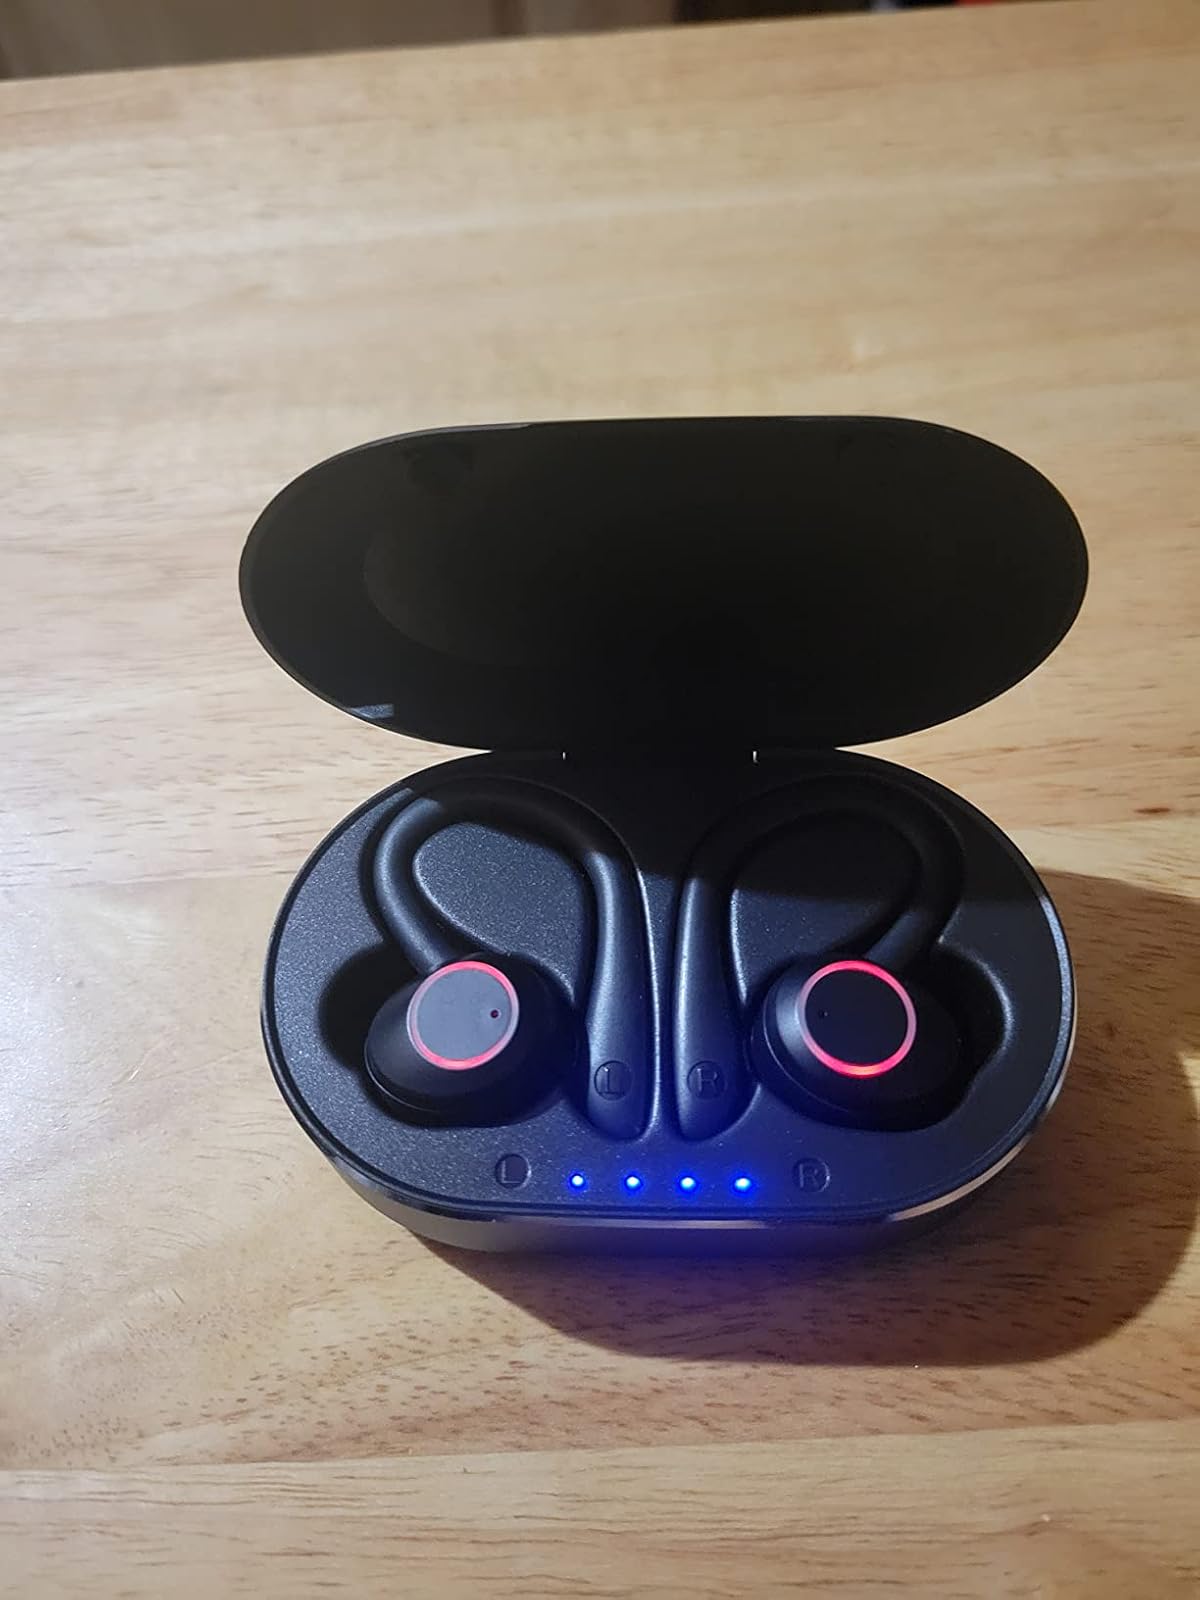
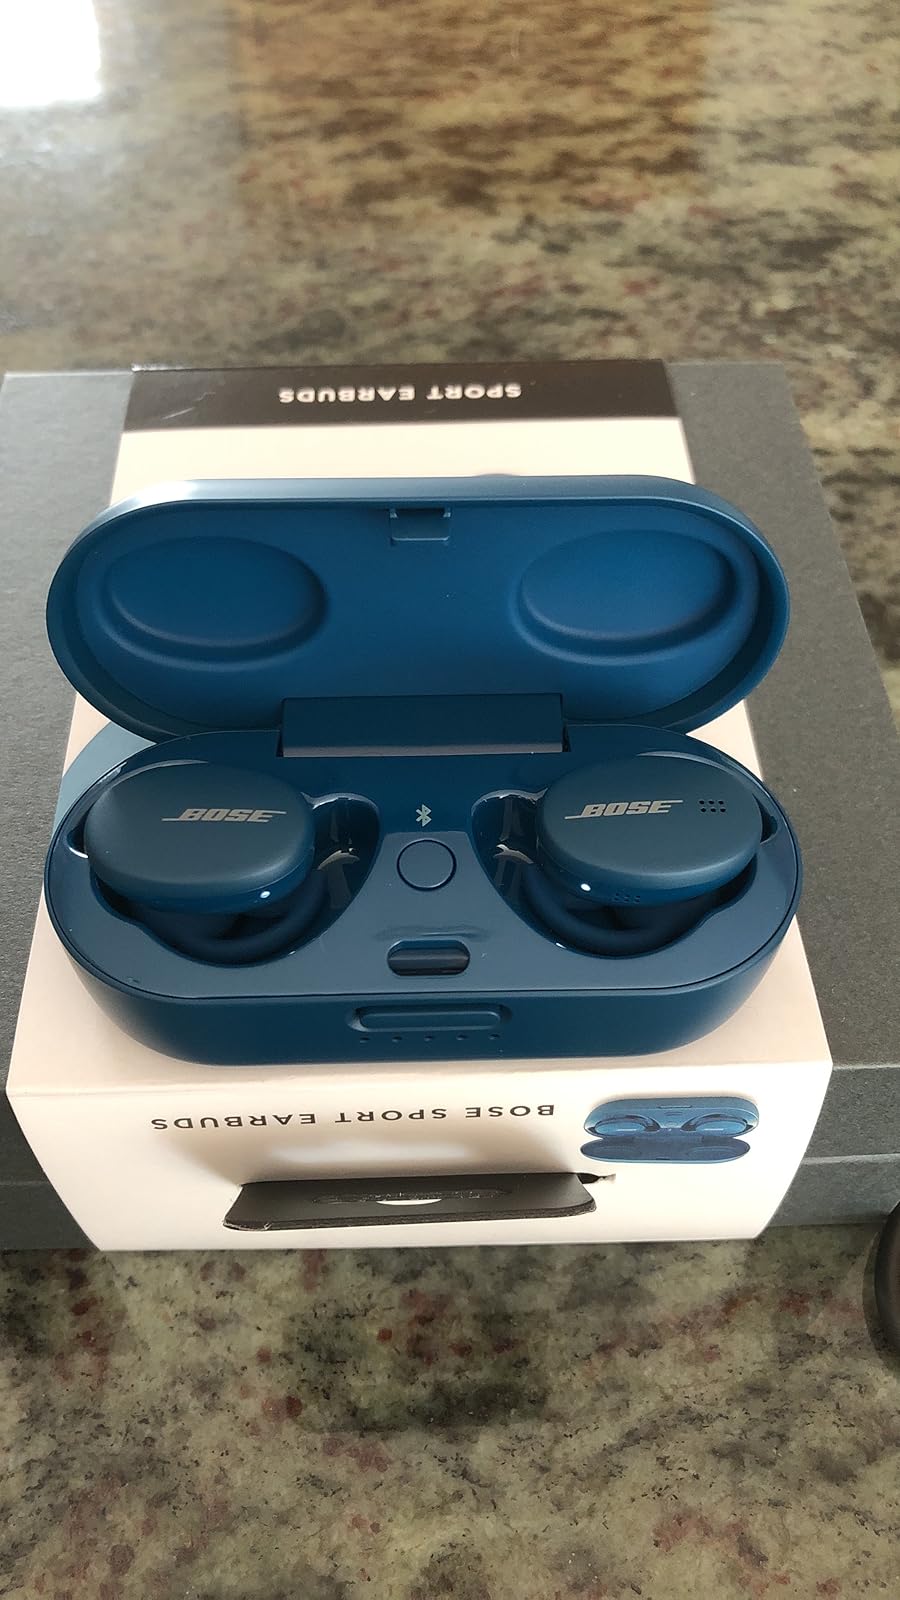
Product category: earbuds
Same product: no